Central Turnpike (Massachusetts)

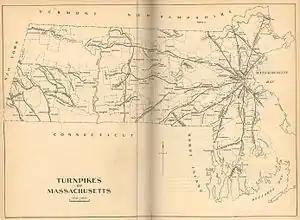
Map of the 19th century turnpikes in Massachusetts

The Central Turnpike was a private toll road in Massachusetts that was chartered by the Massachusetts State Legislature on June 12, 1824. The route began in Wellesley (at the time known as West Needham), heading west to Dudley, where it continued into Connecticut as the Center Turnpike.